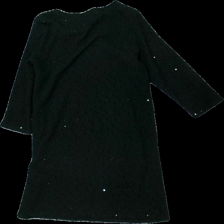
View: back
Type: Dress
Category: Ladies
Brand: Isolde
Colors: Black
Material: 100% polyester
Cut: C-collar, Regular
Size: L
Season: All
Stains: Minor
Damage: stained
Damage location: top center
Damage 2: stained
Damage 2 location: middle center
Price range: <50
Recommended usage: Export